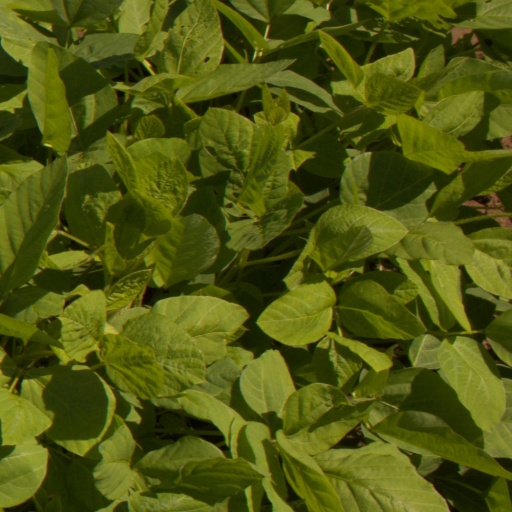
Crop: soybean